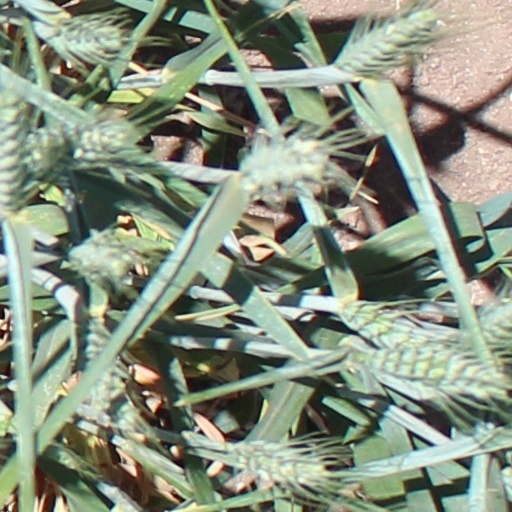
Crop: wheat